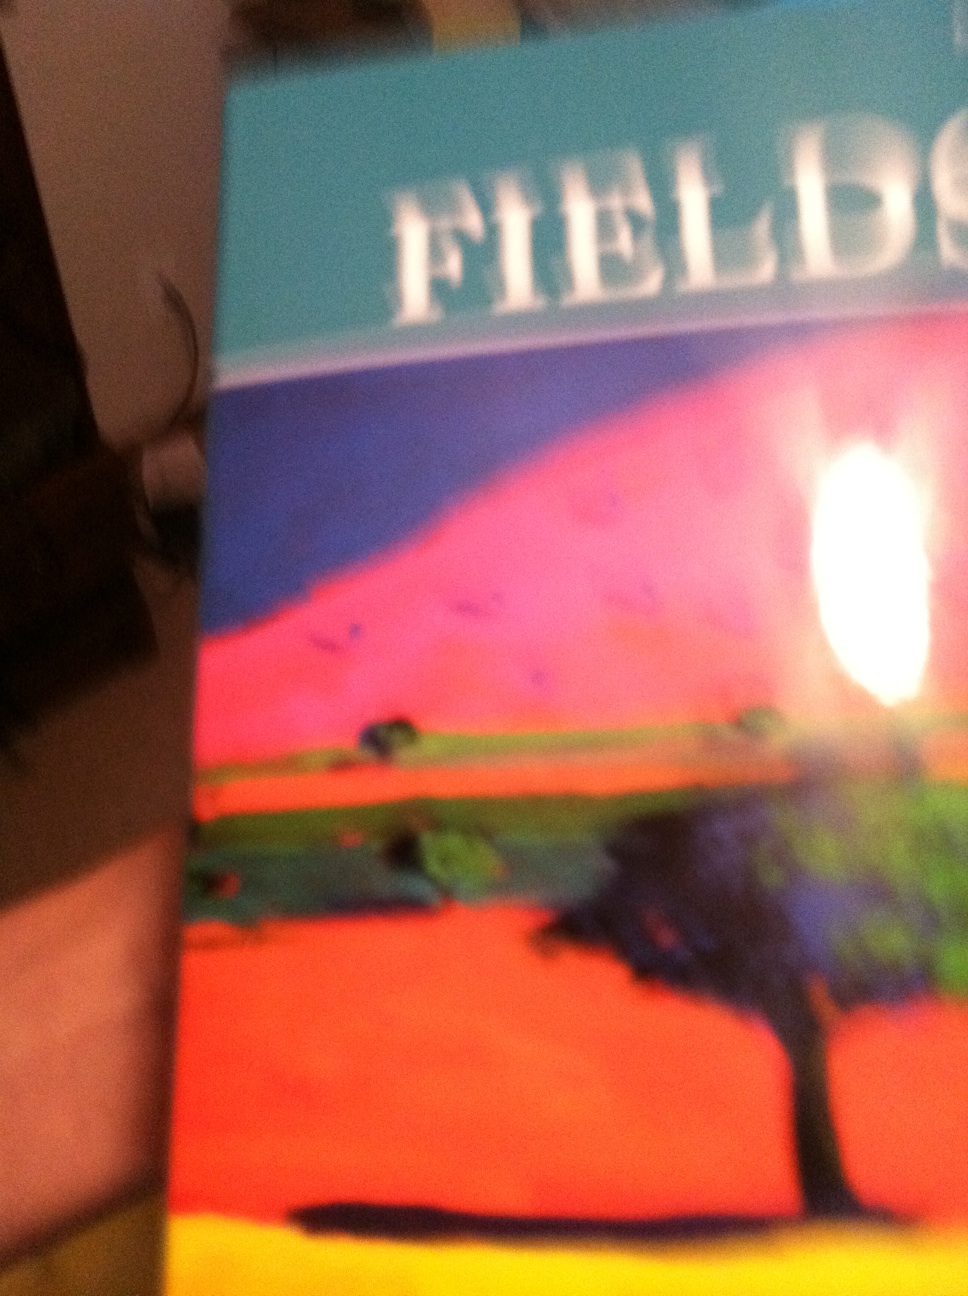Question: What book is this?
Answer: fields